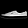
Label: Sneaker